Bookman (typeface)

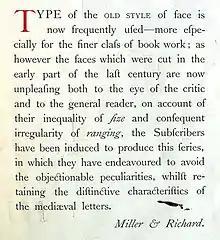
A promotional image for Miller & Richard's "Old Style". As the text says, the design was intended to capitalise on a fashion of interest in eighteenth-century "old style" designs, while offering a more delicate and regular structure reflecting how typecutting had evolved towards the Didone style since then. Bookman evolved from bolder versions of this design.

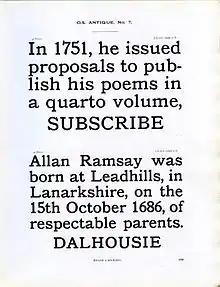
Miller and Richard's Oldstyle Antique. The design is bolder but on the same basic structure. It was presumably not designed by Phemister, who had emigrated to New York in 1861 before moving to Massachusetts a few years later.

The ancestor of Bookman is Miller & Richard's "Old Style", cut by Alexander Phemister. Often described as "modernised old style", it is a redesign of "true old-style" serif faces from the eighteenth century such as Caslon. Like them, it has sloping top serifs and an avoidance of abrupt contrasts in stroke widths. The lower-case letters are quite wide and the x-height (height of lower-case letters) is quite large. Widely resold and pirated, it became a standard typeface and helped to create a genre of a wide range of loose revivals and adaptations of the Caslon design, visible in the wide-spreading arms of the T and the sharp half-arrow serifs on many letters. (Ronaldson Old Style by Alexander Kay (1884) was another, as was Phemister's own later Franklin, created after he had emigrated.)